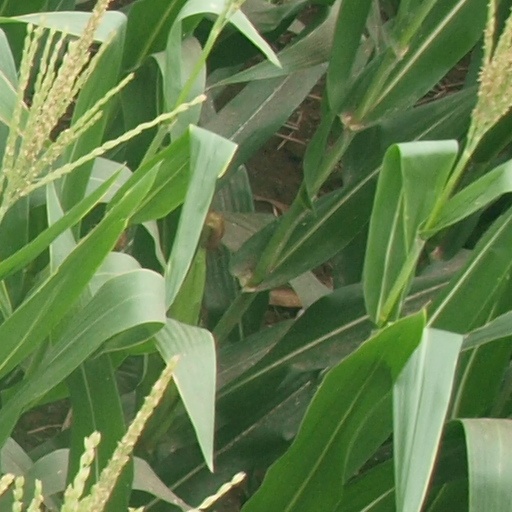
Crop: maize; corn